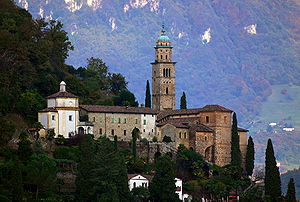
Morcote / Galleri
Morcote er en mindre by i Schweiz, beliggende i kantonen Ticino. Byen ligger ca. 10 kilometer syd for Lugano ved bredden af Luganosøen og tæt på den lille landsby Figino.